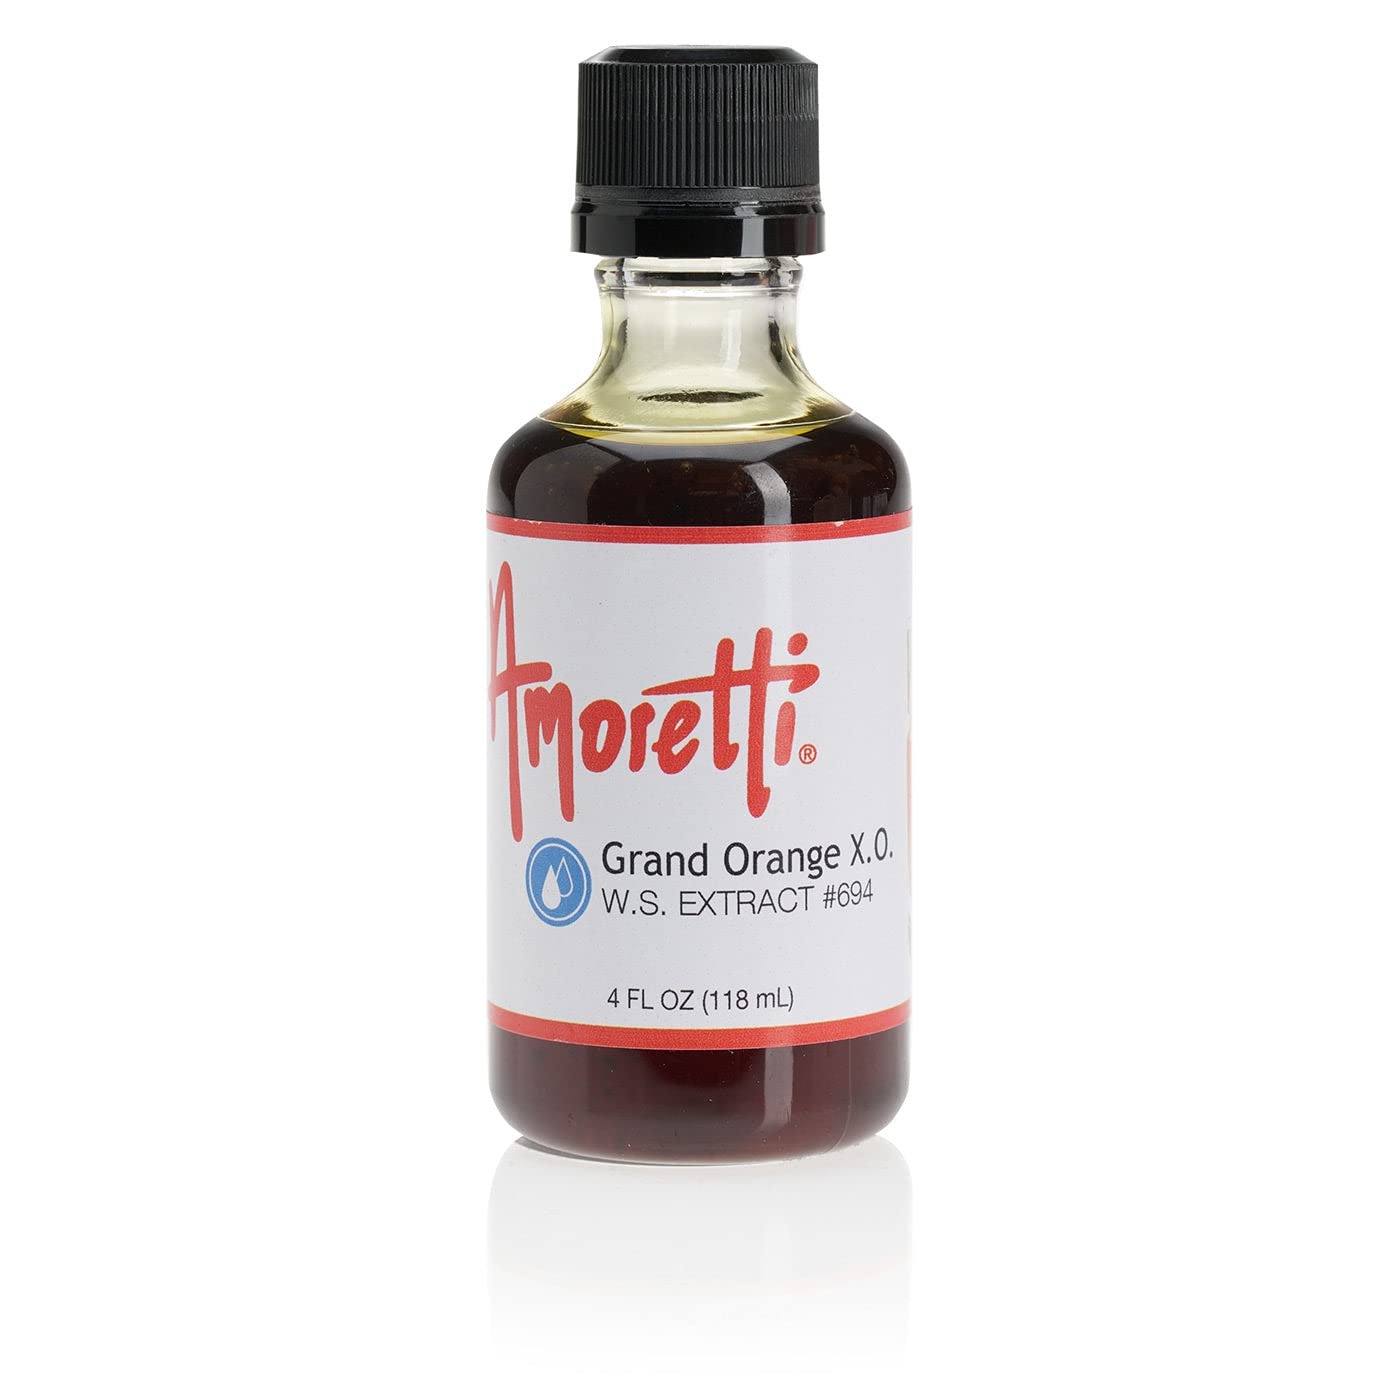
Item Name: Amoretti - Grand Orange XO Extract Water Soluble 2 oz - Highly Concentrated & Perfect For Pastry, Savory, Brewing, and more, Preservative Free, Vegan, Kosher Pareve, Keto Friendly
Bullet Point 1: INCREDIBLE VERSATILITY: Our extracts are ideal for flavoring cakes, cookies, buttercreams, frostings, macarons, brewing, distilling and so much more.
Bullet Point 2: SPECIFICATIONS: Highly concentrated, no preservatives, no artificial colors, gluten-free, vegan Kosher Pareve, keto-friendly, bake-proof, and freeze-thaw stable.
Bullet Point 3: HIGHEST QUALITY: We use only the finest and freshest ingredients to deliver delicious natural flavors in each serving.
Bullet Point 4: Preservative-Free
Bullet Point 5: TTB Approved
Product Description: Robust, Citrusy, RichEnhance your gourmet creations with Amoretti's Grand Orange XO Water-Soluble Extract. A trusted choice among industry professionals, our extracts are naturally flavored, highly concentrated, and very versatile. Deliver the irresistible flavor of zesty oranges and aged French cognac straight into all your favorite culinary applications. Empower your imagination — with Amoretti!Product Details
Value: 2.0
Unit: Ounce

Price: 51.17